Birger Forell

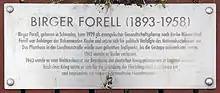
Birger Forell

Birger Forell (September 27, 1893 in Söderhamn, Sweden – July 4, 1958 in Borås, Sweden) was a Swedish Lutheran priest. He supported refugees and prisoners of war during the Second World War and afterwards.